Luther (play)

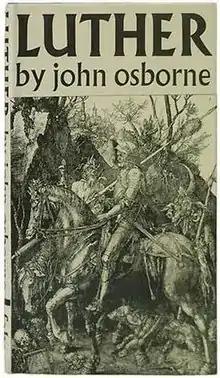
First edition (Faber & Faber)

Luther is a 1961 play by John Osborne depicting the life of Martin Luther, one of the foremost instigators of the Protestant Reformation. Albert Finney created the role of Luther, which he performed with the English Stage Company at the Theatre Royal, Nottingham, the Théâtre Sarah Bernhardt, Paris, the Holland Festival, the Royal Court Theatre, London, the Phoenix Theatre, London, and the St. James Theatre, New York.